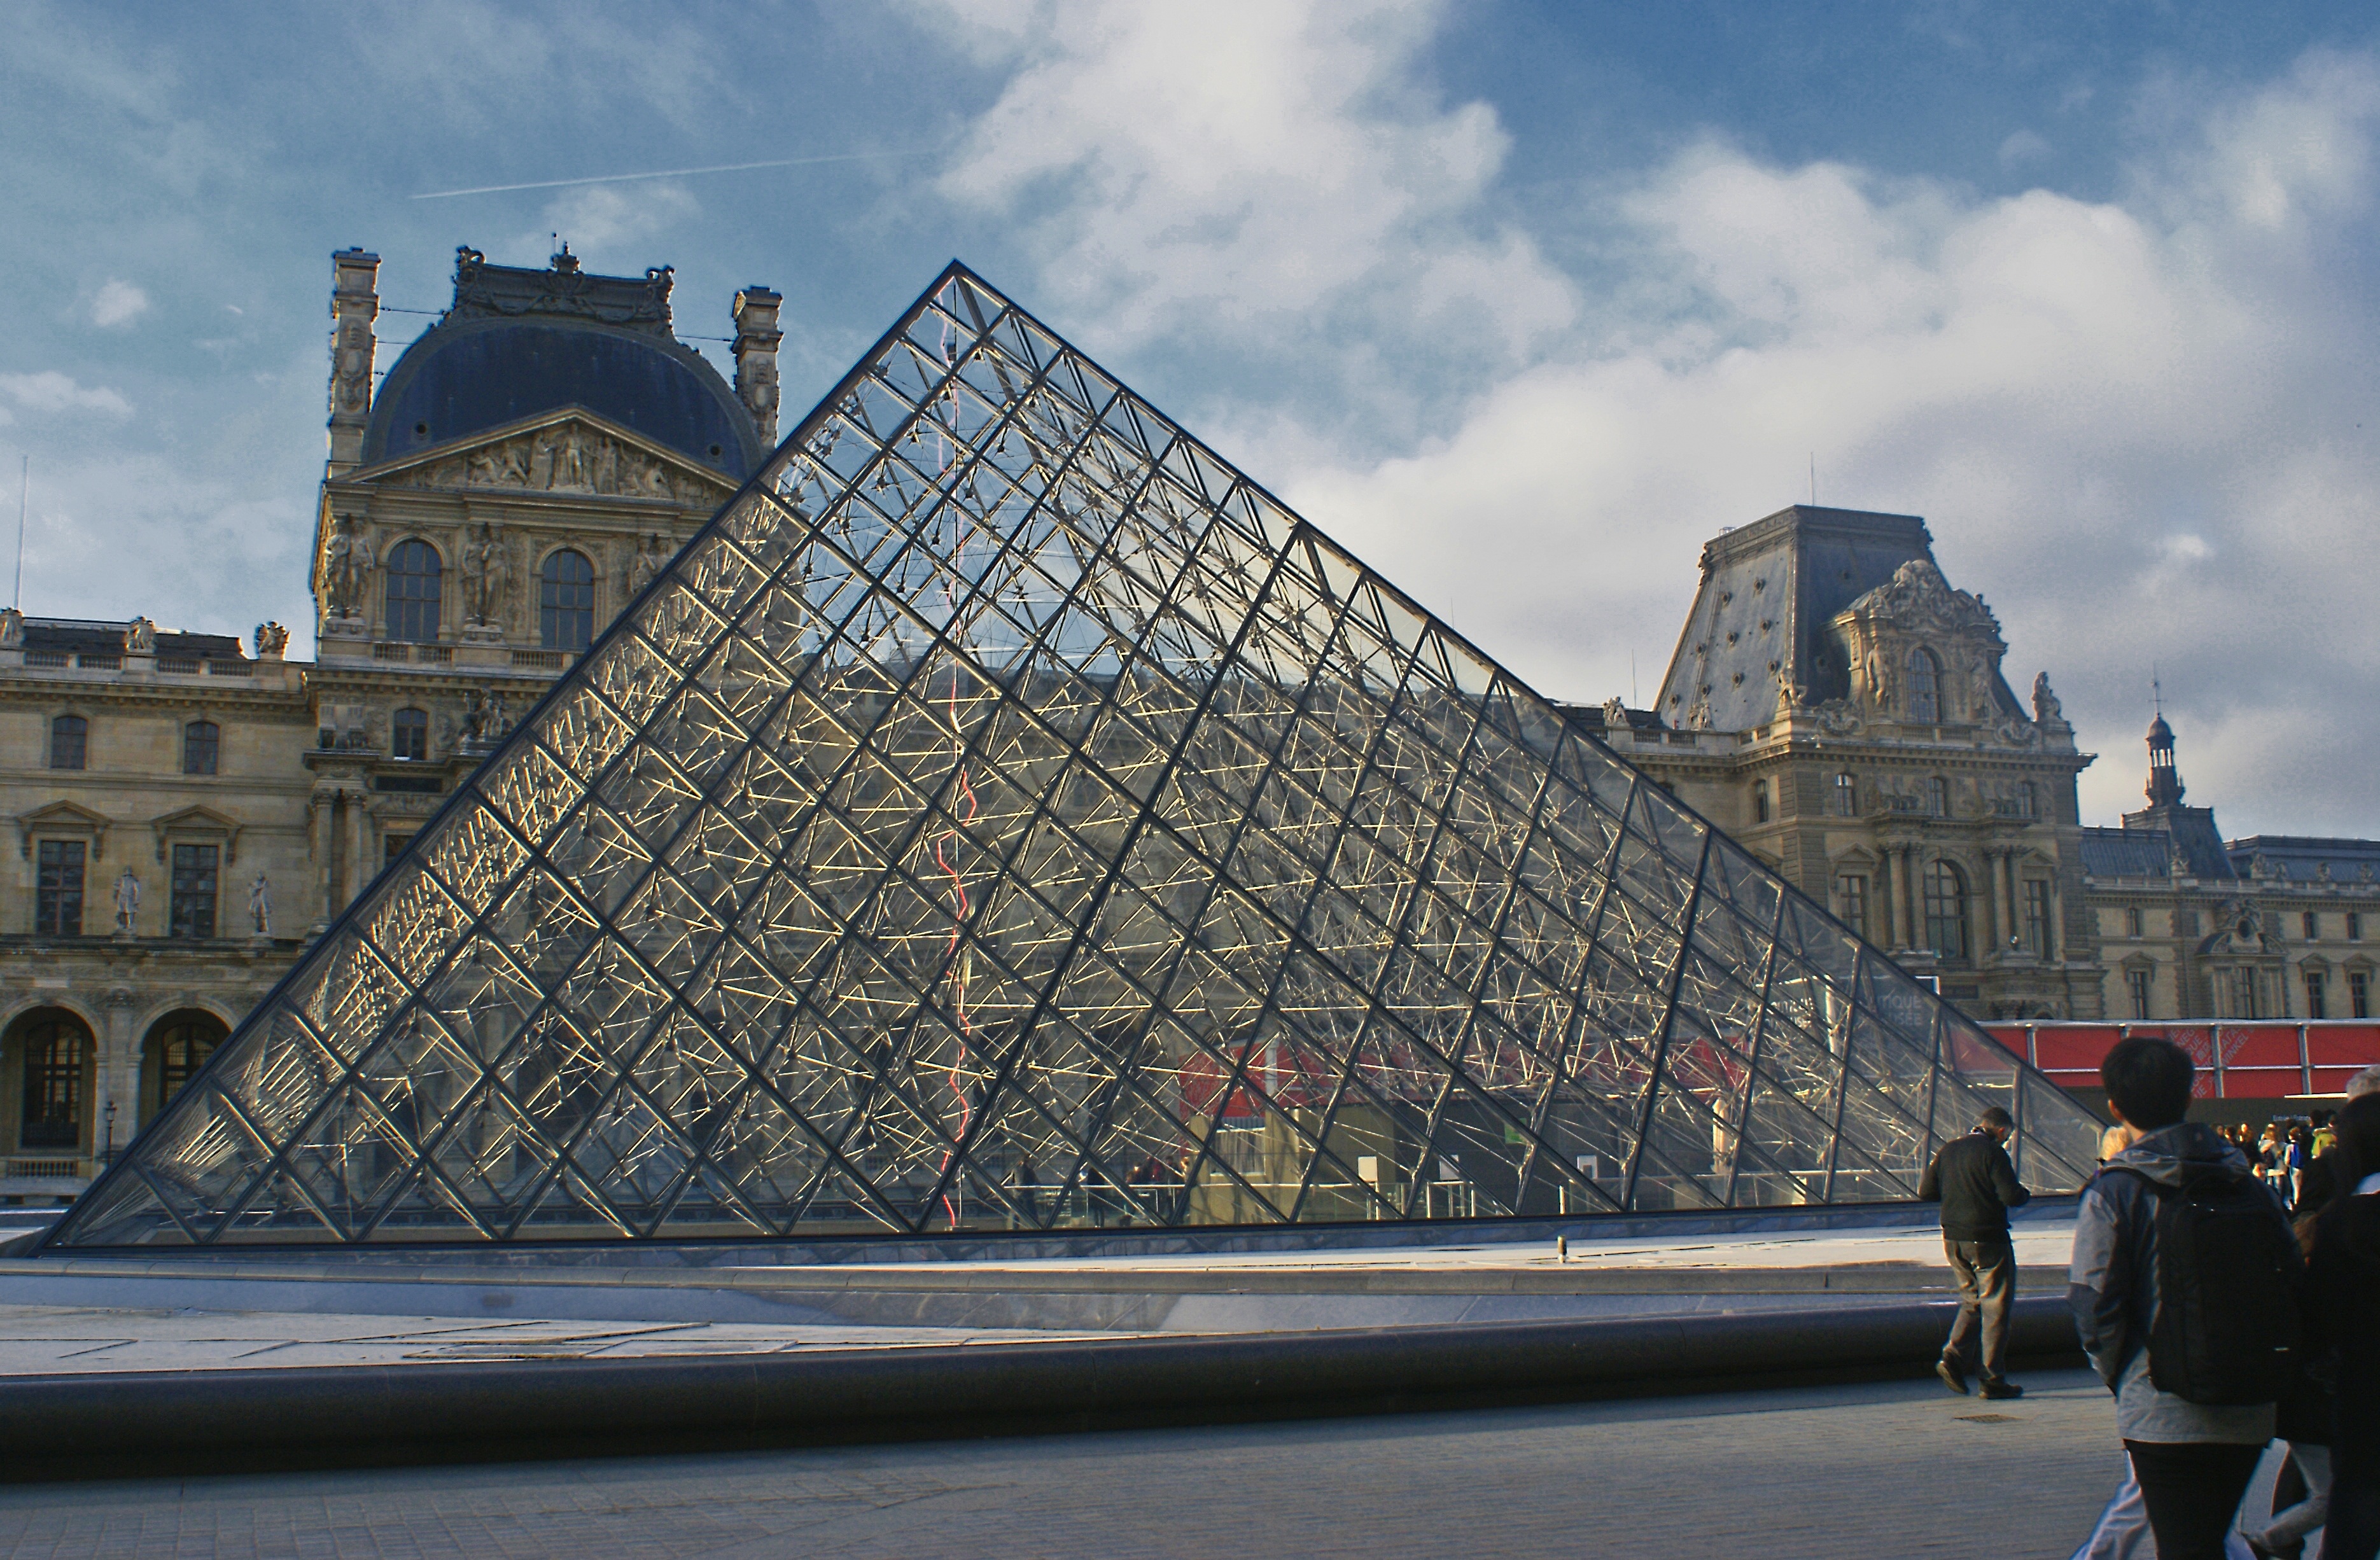
architecture, bridge, glass, building, city, monument, cityscape, downtown, steel, reflection, tower, louvre, pyramid, entrance, metal, skylight, landmark, tourism, project, tour, modernity, culture, history, the museum, the design of the, the background, the palace, the royal palace, urban area, photo gallery